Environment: real
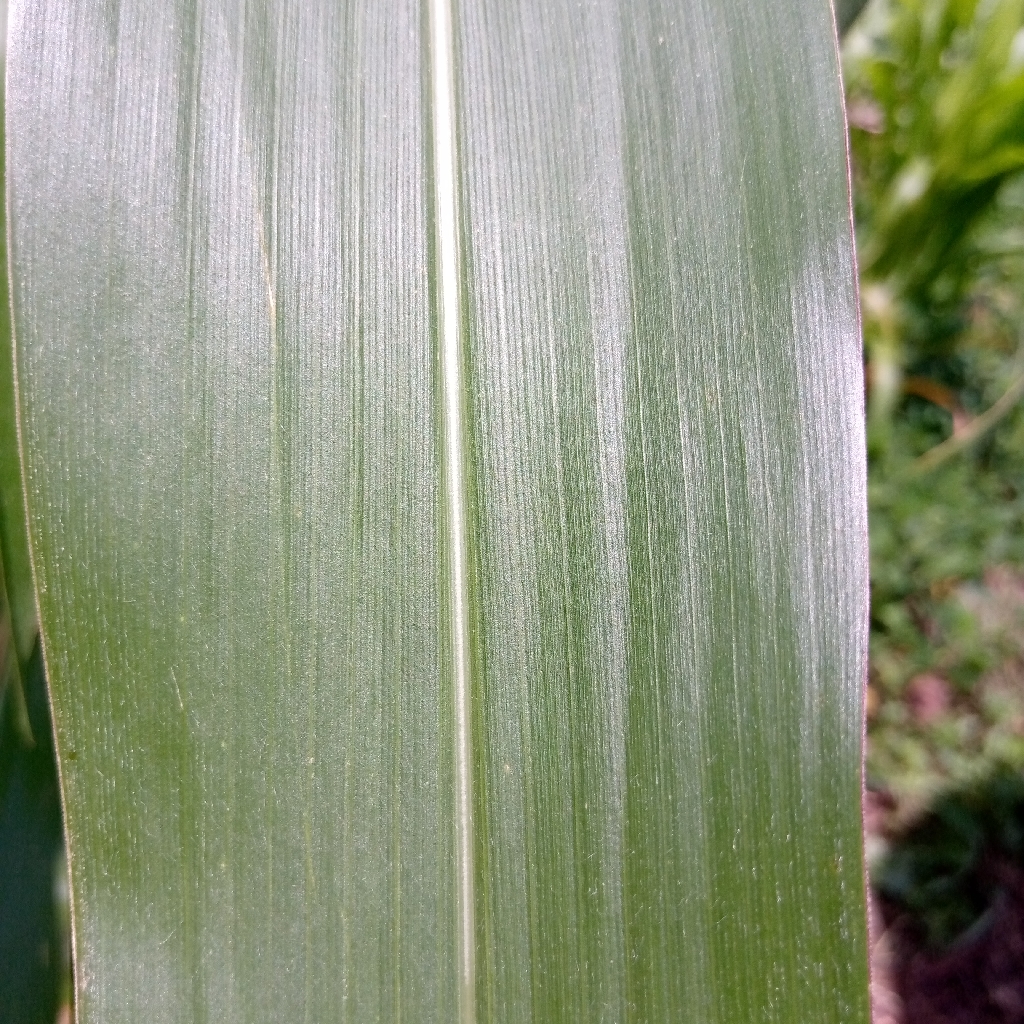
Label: healthy